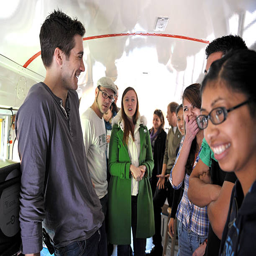
actor visits the at the launch .